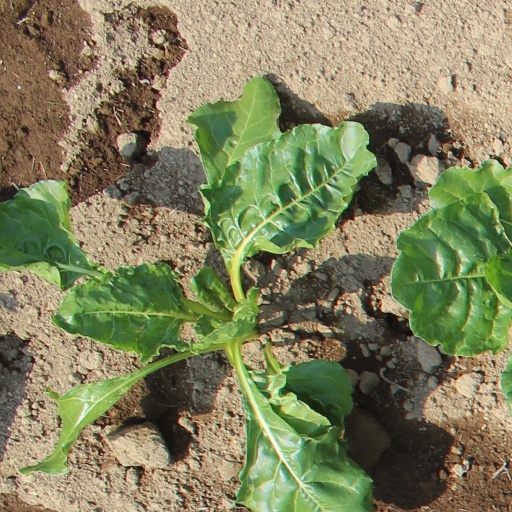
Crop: sugar beet